Fashoda Incident

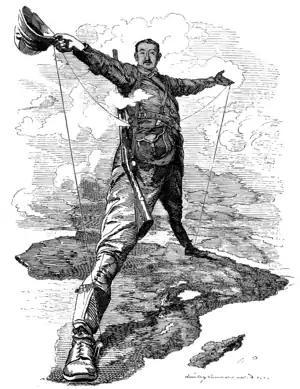
"The Rhodes Colossus" – cartoon by Edward Linley Sambourne, published in "Punch" after Rhodes announced plans for a telegraph line from Cape Town to Cairo in 1892.

During the late 19th century, Africa was rapidly being claimed and colonised by European colonial powers. After the 1885 Berlin Conference regarding West Africa, Europe's great powers went after any remaining lands in Africa that were not already under another European nation's influence. This period in African history is usually termed the Scramble for Africa by modern historiography. The principal powers involved in this scramble were Britain, France, Germany, Belgium, Italy, Portugal, and Spain.